Anna Burke

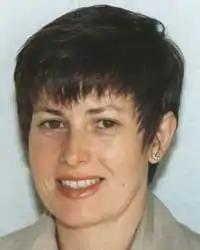

Anna Elizabeth Burke (born 1 January 1966) is an Australian former politician who served as the 28th speaker of the Australian House of Representatives from October 2012 to August 2013, and was Acting Speaker from May to October 2012. A member of the Australian Labor Party (ALP), she was the member of parliament (MP) for the division of Chisholm from 1998 to 2016.